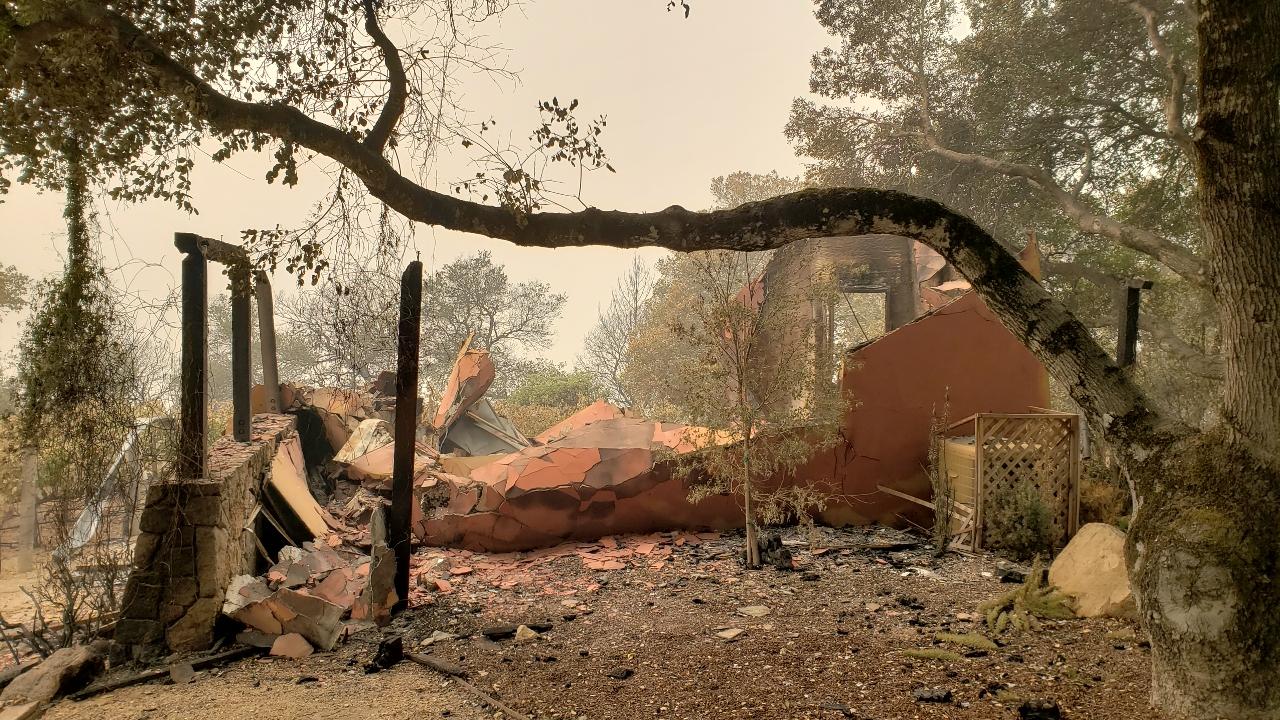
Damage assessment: destroyed